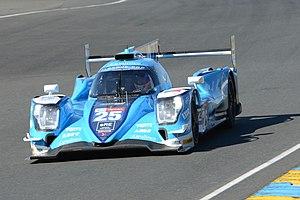
L'Oreca 07 de l""écurie Algarve Pro Racing pilotée par David Zollinger, Andrea Pizzitola et John Falb aux 24 Heures du Mans 2019"
Algarve Pro Racing est une écurie portugaise de sport automobile fondée en 2010 par Stewart et Samantha Cox. Après avoir concouru en Eurocup Mégane Trophy, l'écurie s'engage en 2013, en European Le Mans Series avec une Oreca FLM 09 dans la catégorie monotype LMPC. En 2015, toujours en European Le Mans Series, Algarve Pro Racing se lance dans la catégorie LMP2 avec une Ligier JS P2. Elle se classe douzième du championnat mais dans la seconde partie de saison elle termine vice-champion en Asian Le Mans Series 2015-2016.